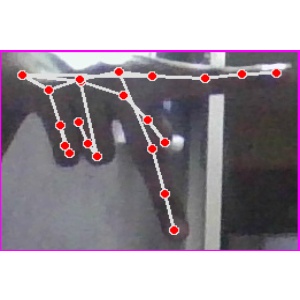
अक्षर: प